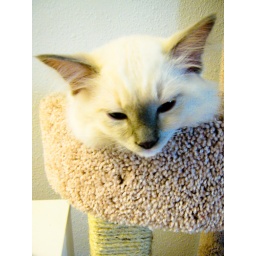
in the cat tree